Cruise ship pollution in Europe

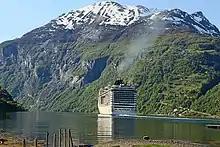
MSC Splendida in the Geirangerfjord, Norway (2016)

Cruise ship pollution in Europe is a major part of the environmental impact of shipping. Most cruise ship companies operating in European exclusive economic zones (EEZs) are part of two corporations: Carnival Corporation & plc and the Royal Caribbean Group. In 2017, Carnival's cruise ships alone caused ten times more sulfur oxide (SO) air pollution than all of Europe's cars (over 260 million) combined, as the ship fuel emits about 2,000 times more sulfur oxides than normal diesel fuel. All cruise ships together also accounted for 15% of the nitrogen oxide (NO) particles emitted by all of Europe's passenger vehicles, and released large amounts of carbon dioxide (CO), phosphorus (P), soot, heavy metals, and other particulates into the atmosphere as well.